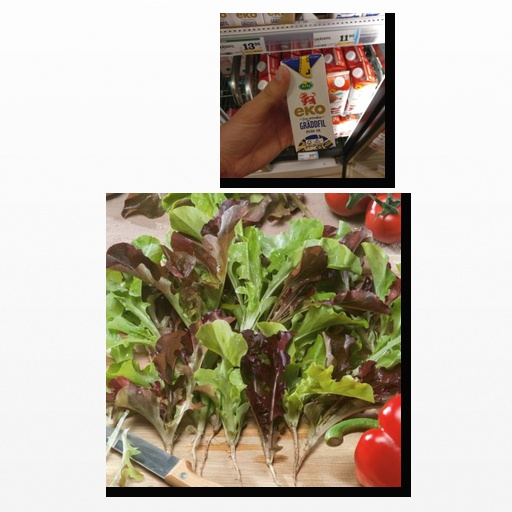
Food items: lettuce, sour_cream